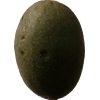
Label: nut